Seal-K

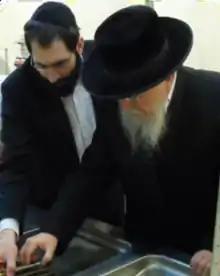
Seal-K Kosher - Kashering Inspection

Seal-K’s kosher certification operations grew from European hashgachah activities in the 1990s under Rabbi Bentzion Rabinovich, a long-time resident of Lugano, Switzerland, now of Jerusalem. Rabbi Rabinovich’s kashrus teams supervised small factories manufacturing chocolate, margarine, and wine, mostly for local consumption, in addition to airline food and a few hotel kitchens. Over time, the certification began to include up to 15 different hotel programs, such as summer, Passover and Sukkot retreats. An inquiry from the United States requesting commercial kitchen supervision brought the team across the Atlantic.